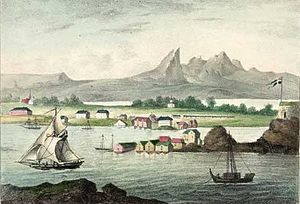
Lofotenfiskeriets historie / Mod moderne tider / Nordlandskommissionen
Bodø ved overgangen til by. Nyholmen i forgrunden.